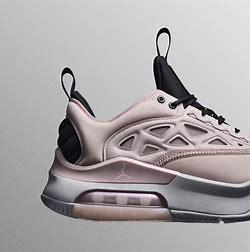
Brand: Jordan
Model: Max 200